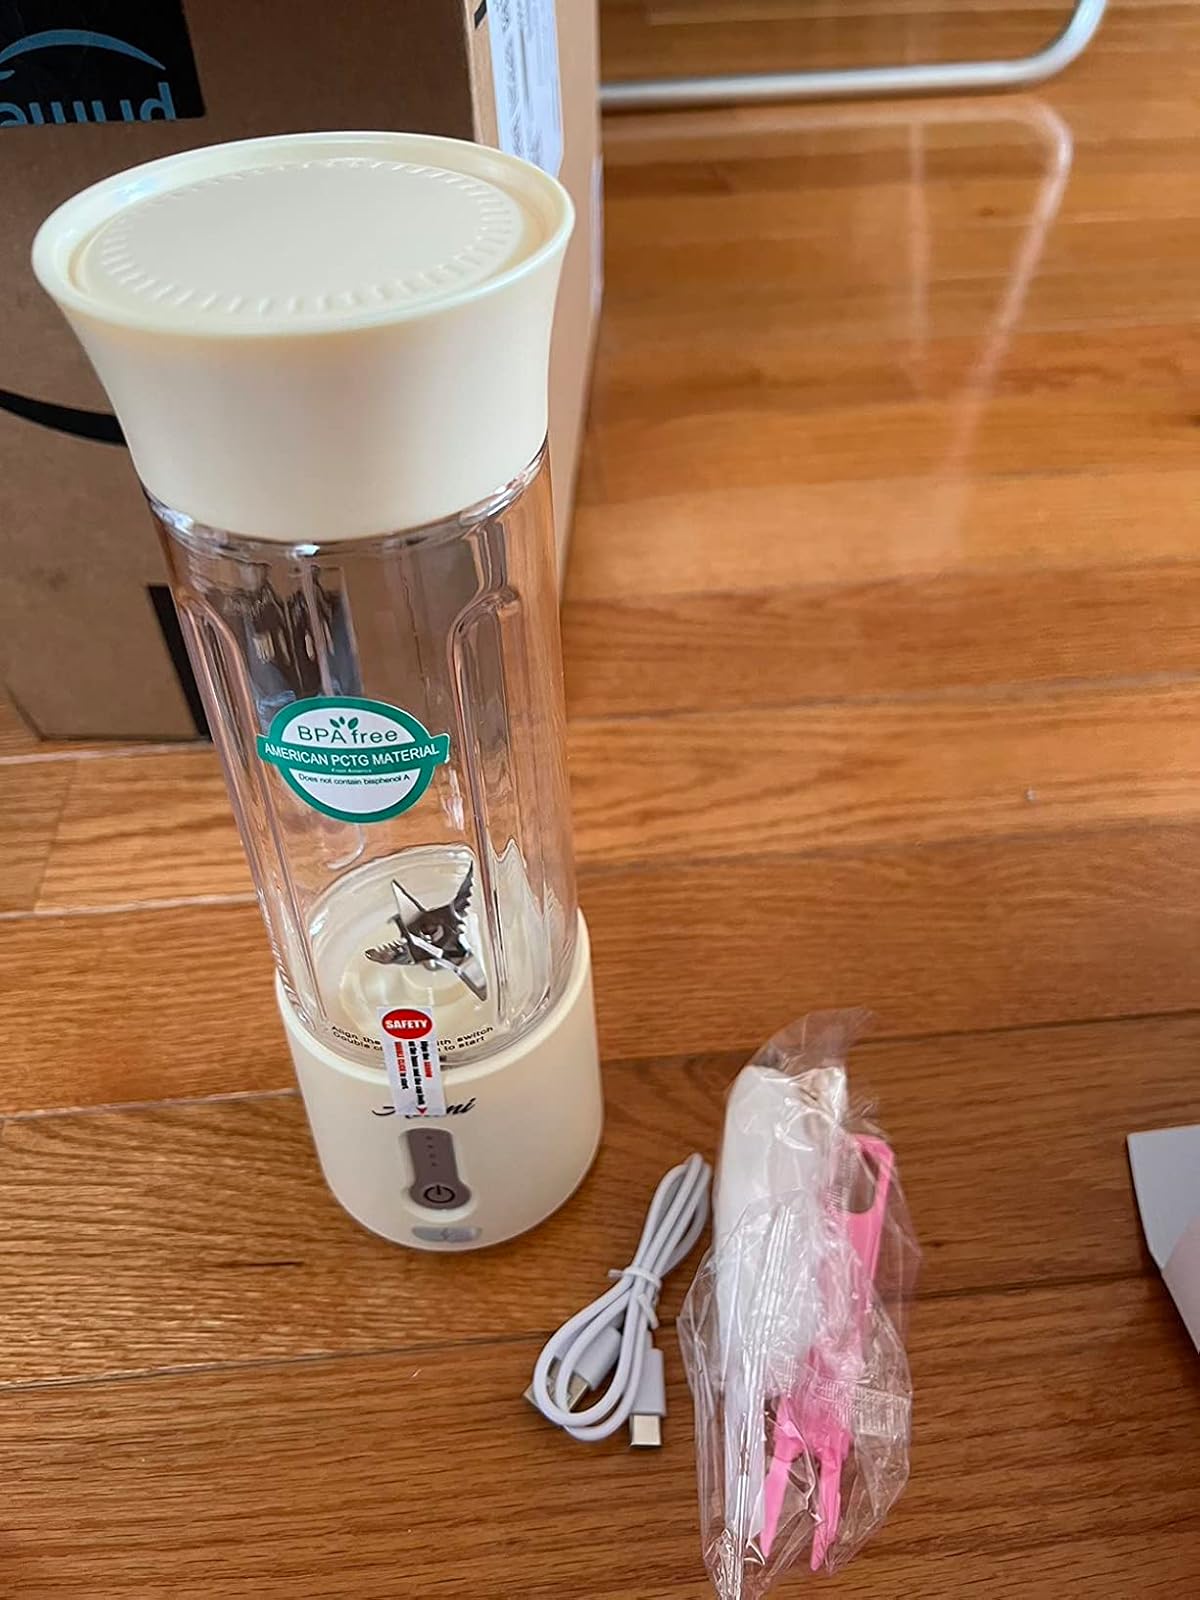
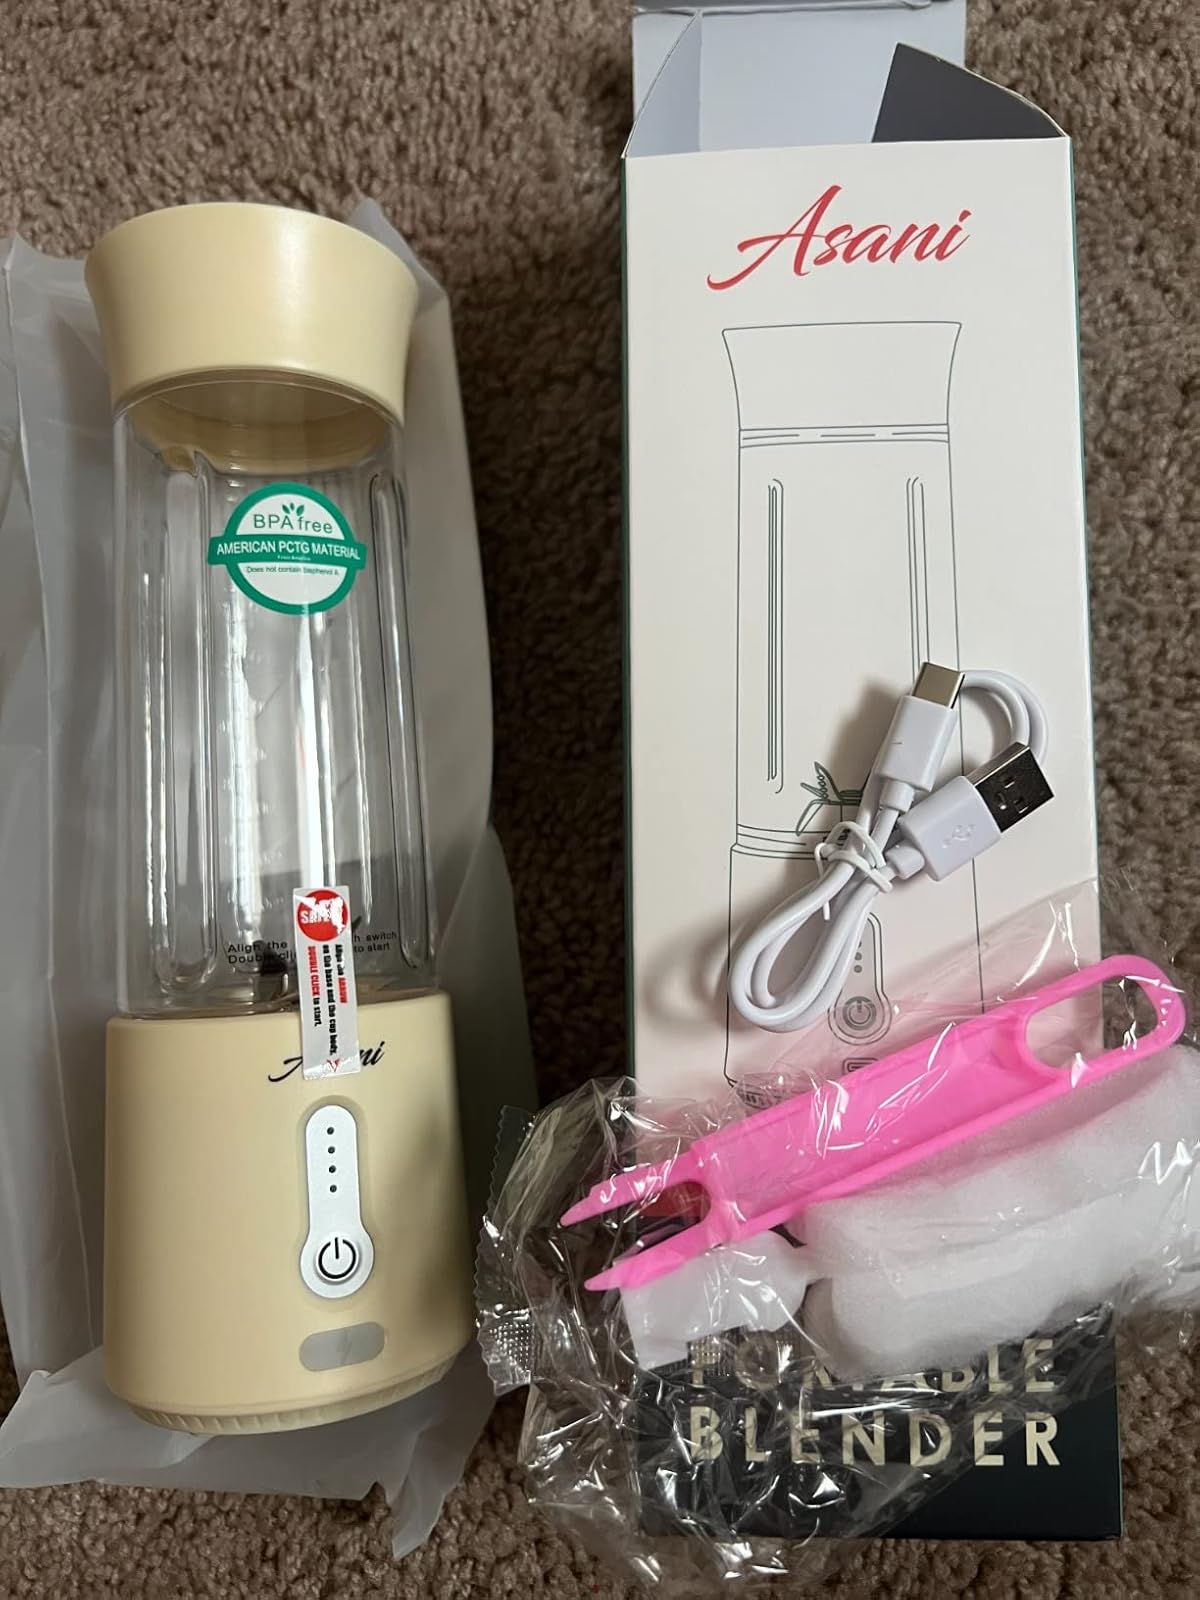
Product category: items_blender
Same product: yes